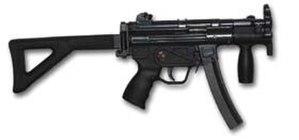
Le MP5K-PDW est un pistolet-mitrailleur dérivé du MP5K conçu par la firme Heckler & Koch.